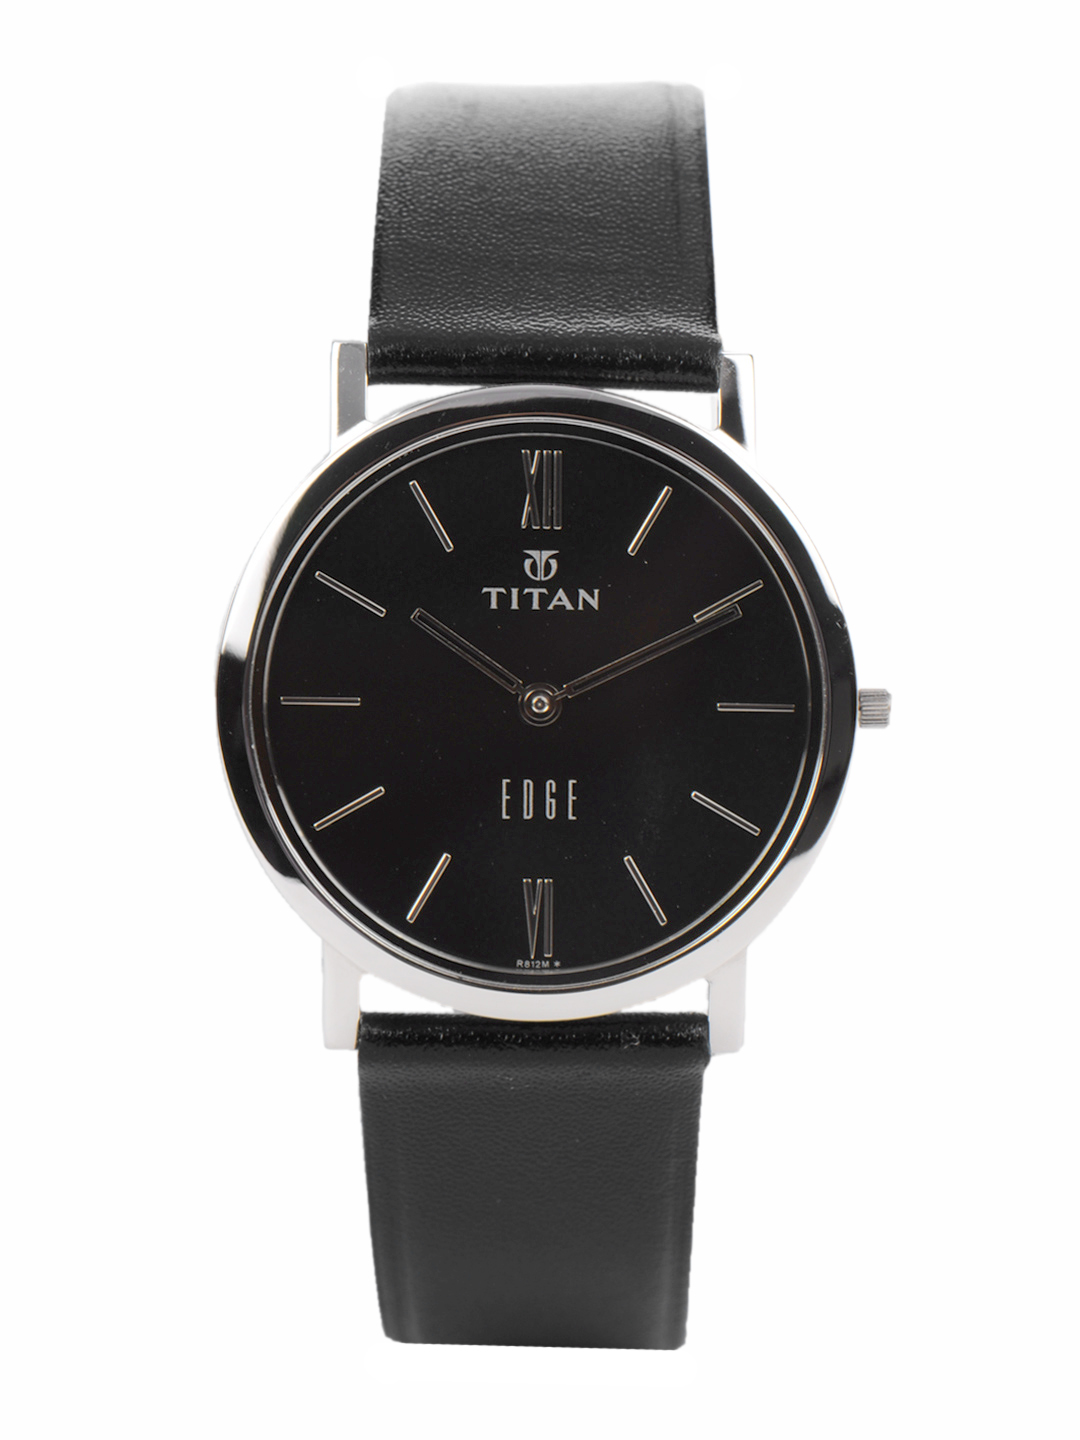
Titan Edge Men Black Dial Watch NH679SL02A
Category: Accessories / Watches / Watches
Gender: Men
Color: Black
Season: Summer 2017
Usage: Casual